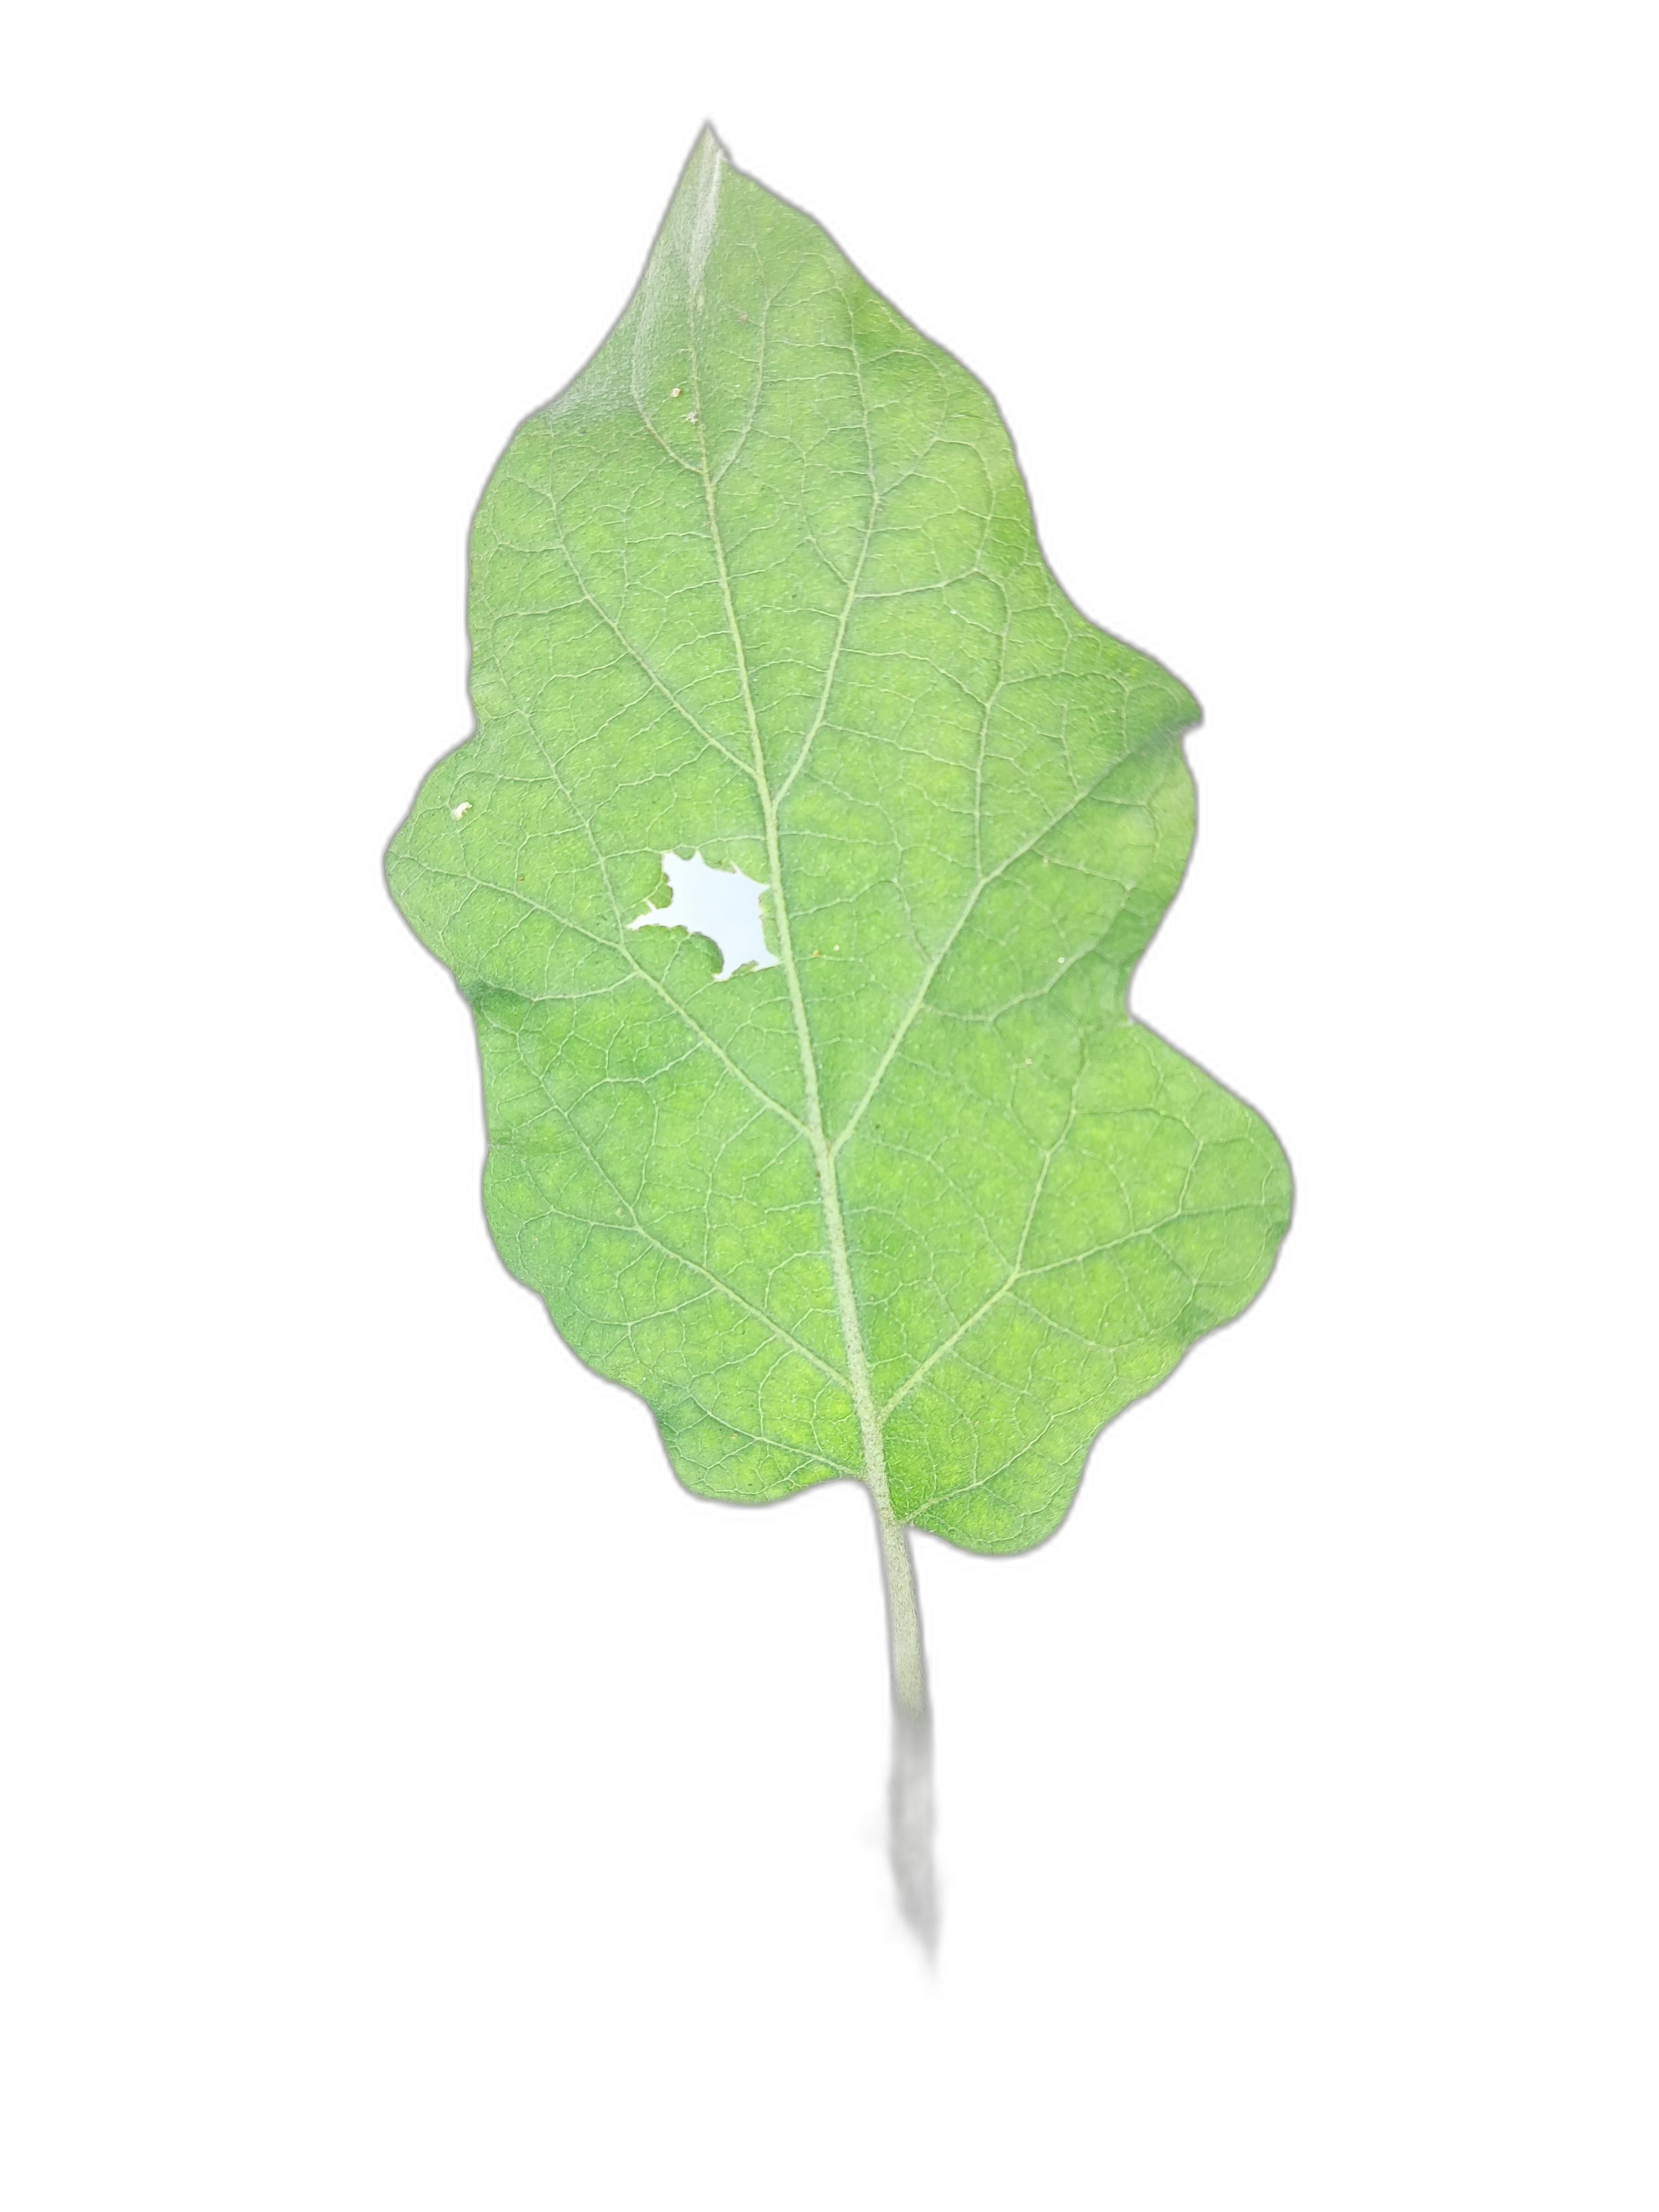
Label: Insect Pest Disease